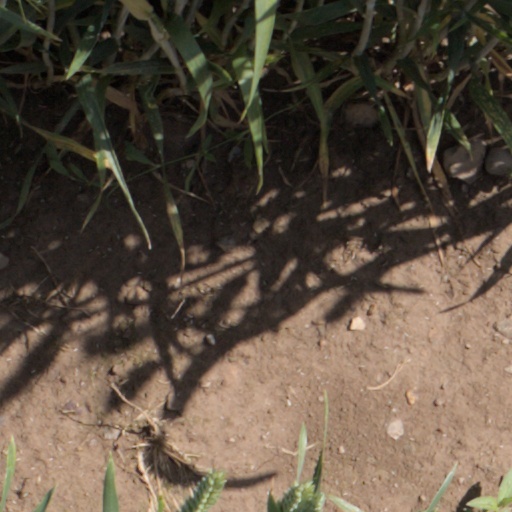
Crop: wheat